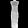
Label: Dress